Colditz (2005 TV series)

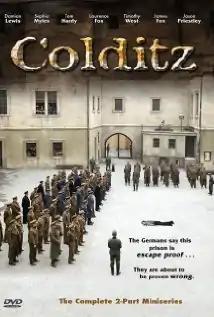

Colditz is a two-part 2005 television drama miniseries, based on the book "Colditz: The Definitive History" by Henry Chancellor, and the Channel 4 television series "Escape from Colditz". It is not claimed to be historically accurate. It features an ensemble cast headlined by Damian Lewis and Sophia Myles and was directed by Stuart Orme. The screenplay was written by Peter Morgan and Richard Cottan.